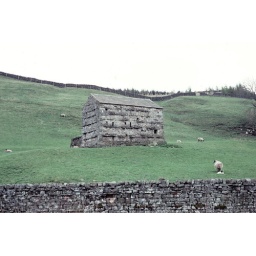
Thwaite, N. Yorkshire - an old stone barn in Swalesdale